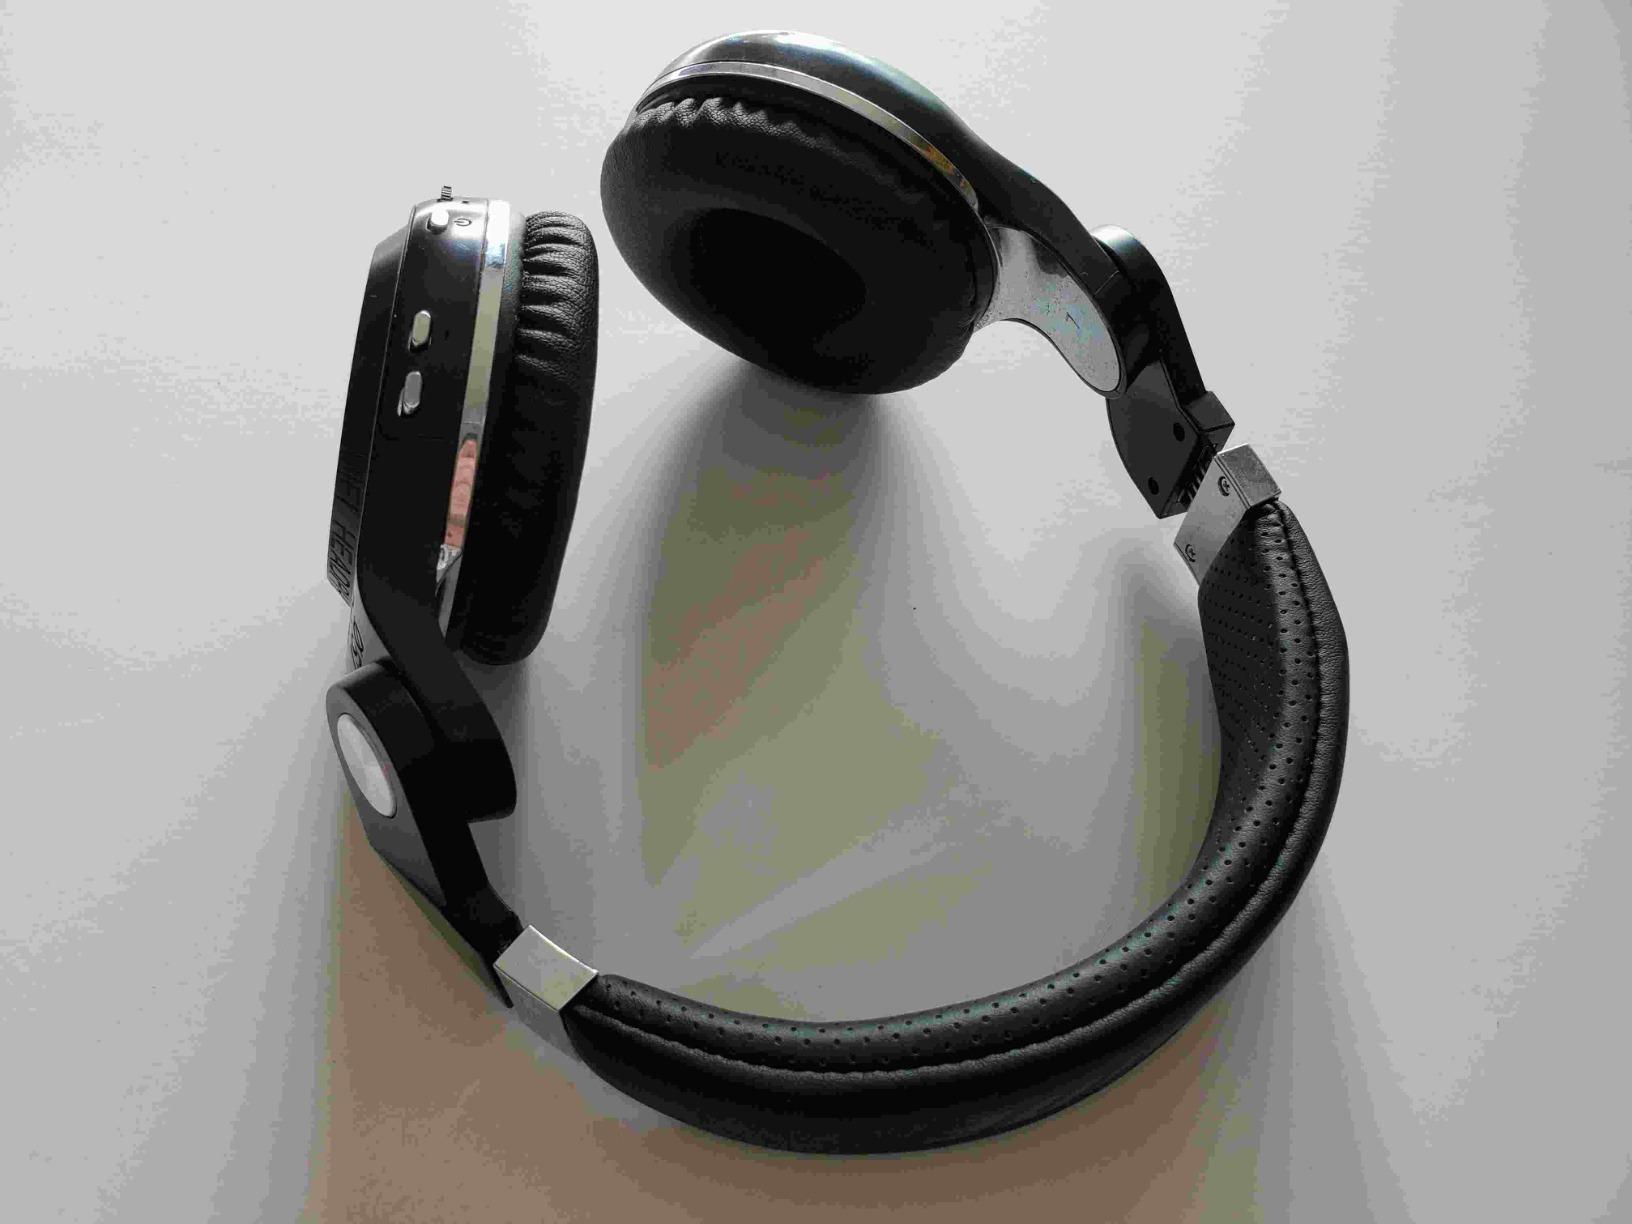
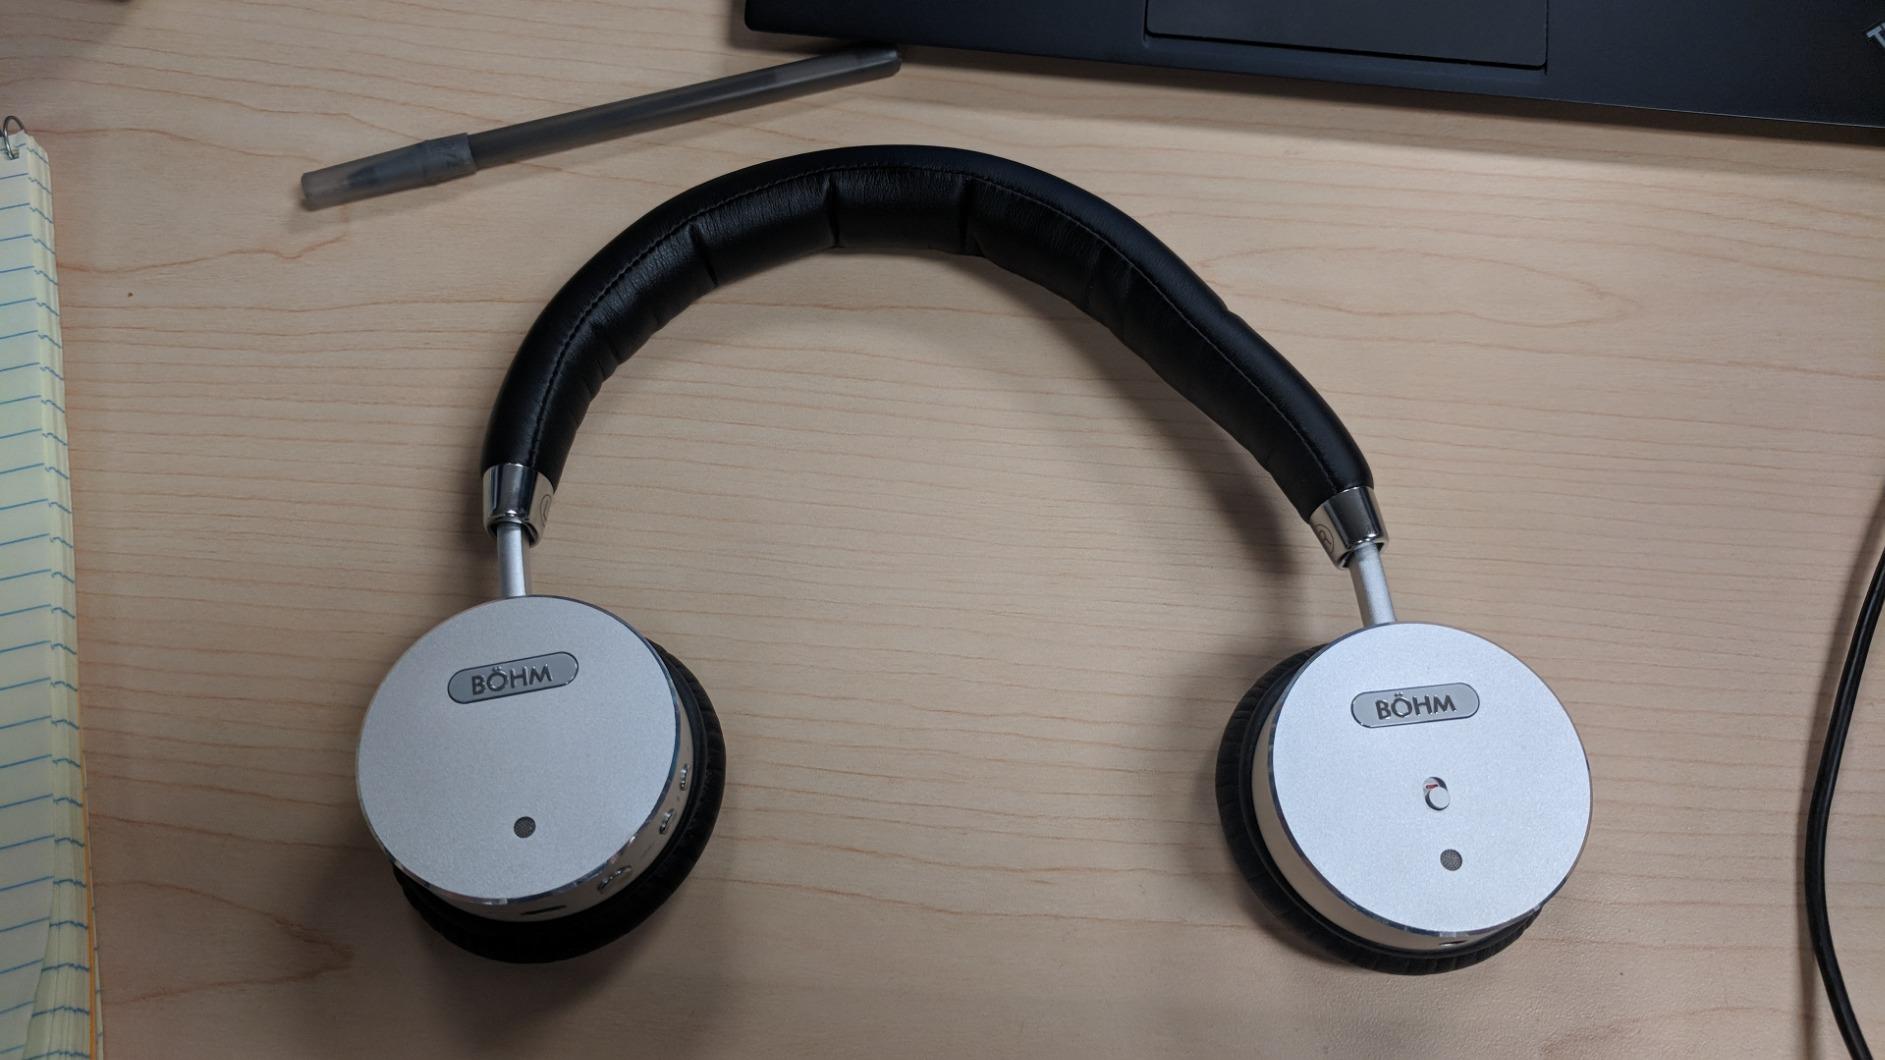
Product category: headphones
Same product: no